History of Wrocław

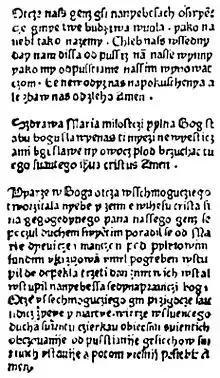
The oldest printed text in Polish in the "Statuta synodalia episcoporum Wratislaviensium", printed in Wrocław by Kasper Elyan, 1475

When George of Poděbrady was elected king of Bohemia, the city opposed him since he was a Hussite and instead sided with his Catholic rival Matthias Corvinus. After the city fought alongside Corvinus against George in 1466, the local classes rendered homage to the king on 31 May 1469 in the city, where the king also met the daughter of mayor Krebs, Barbara, whom he took as his mistress. In 1474 the city was besieged by combined Polish-Bohemian forces, however in November 1474 Kings Casimir IV of Poland, his son Vladislaus II of Bohemia and Matthias Corvinus of Hungary met in the nearby village of Muchobór Wielki (present-day district of Wrocław) and in December 1474 a ceasefire was signed, according to which the city remained under Hungarian rule. Matthias Corvinus incorporated the city with Silesia in his dominion, which he controlled until his death in 1490. 1475 marks the beginning of movable type printing in the city and in Silesia, when opened his printing shop (""). That same year he published the "", which contains the first-ever text printed in Polish. It was also the first ever printing in Silesia. The first illustration of the city was published in the "Nuremberg Chronicle" in 1493. Documents of that time referred to the town by many variants of the name including "Wratislaw", "Bresslau" and "Presslau".